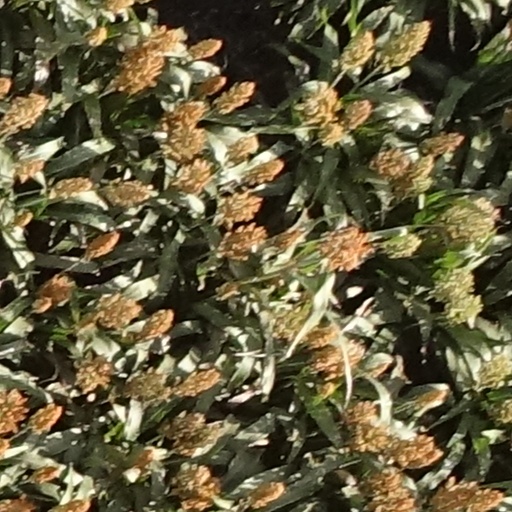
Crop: sorghum